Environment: real
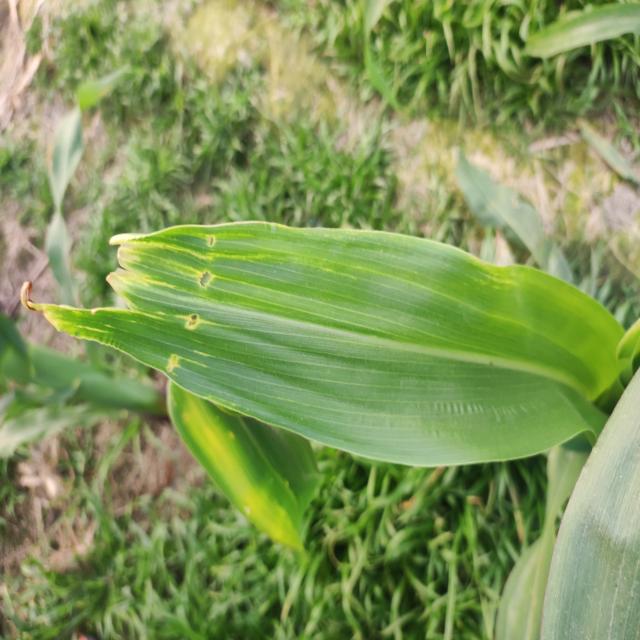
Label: fall_armyworm